Kinmen County Government

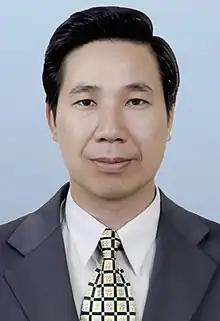
Chen Fu-hai, the incumbent Magistrate of Kinmen County

The Kinmen County Government is the local government of the Republic of China that governs Kinmen County.